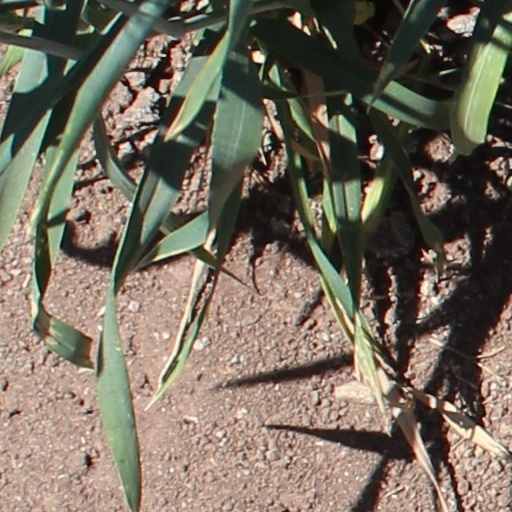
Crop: wheat